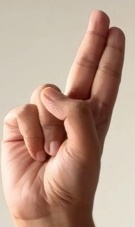
ASL sign: U